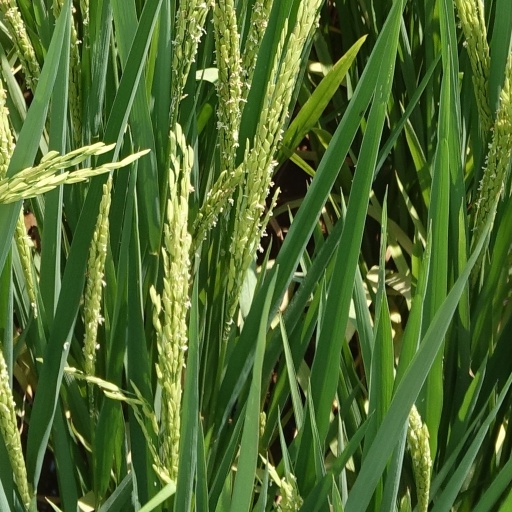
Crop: rice